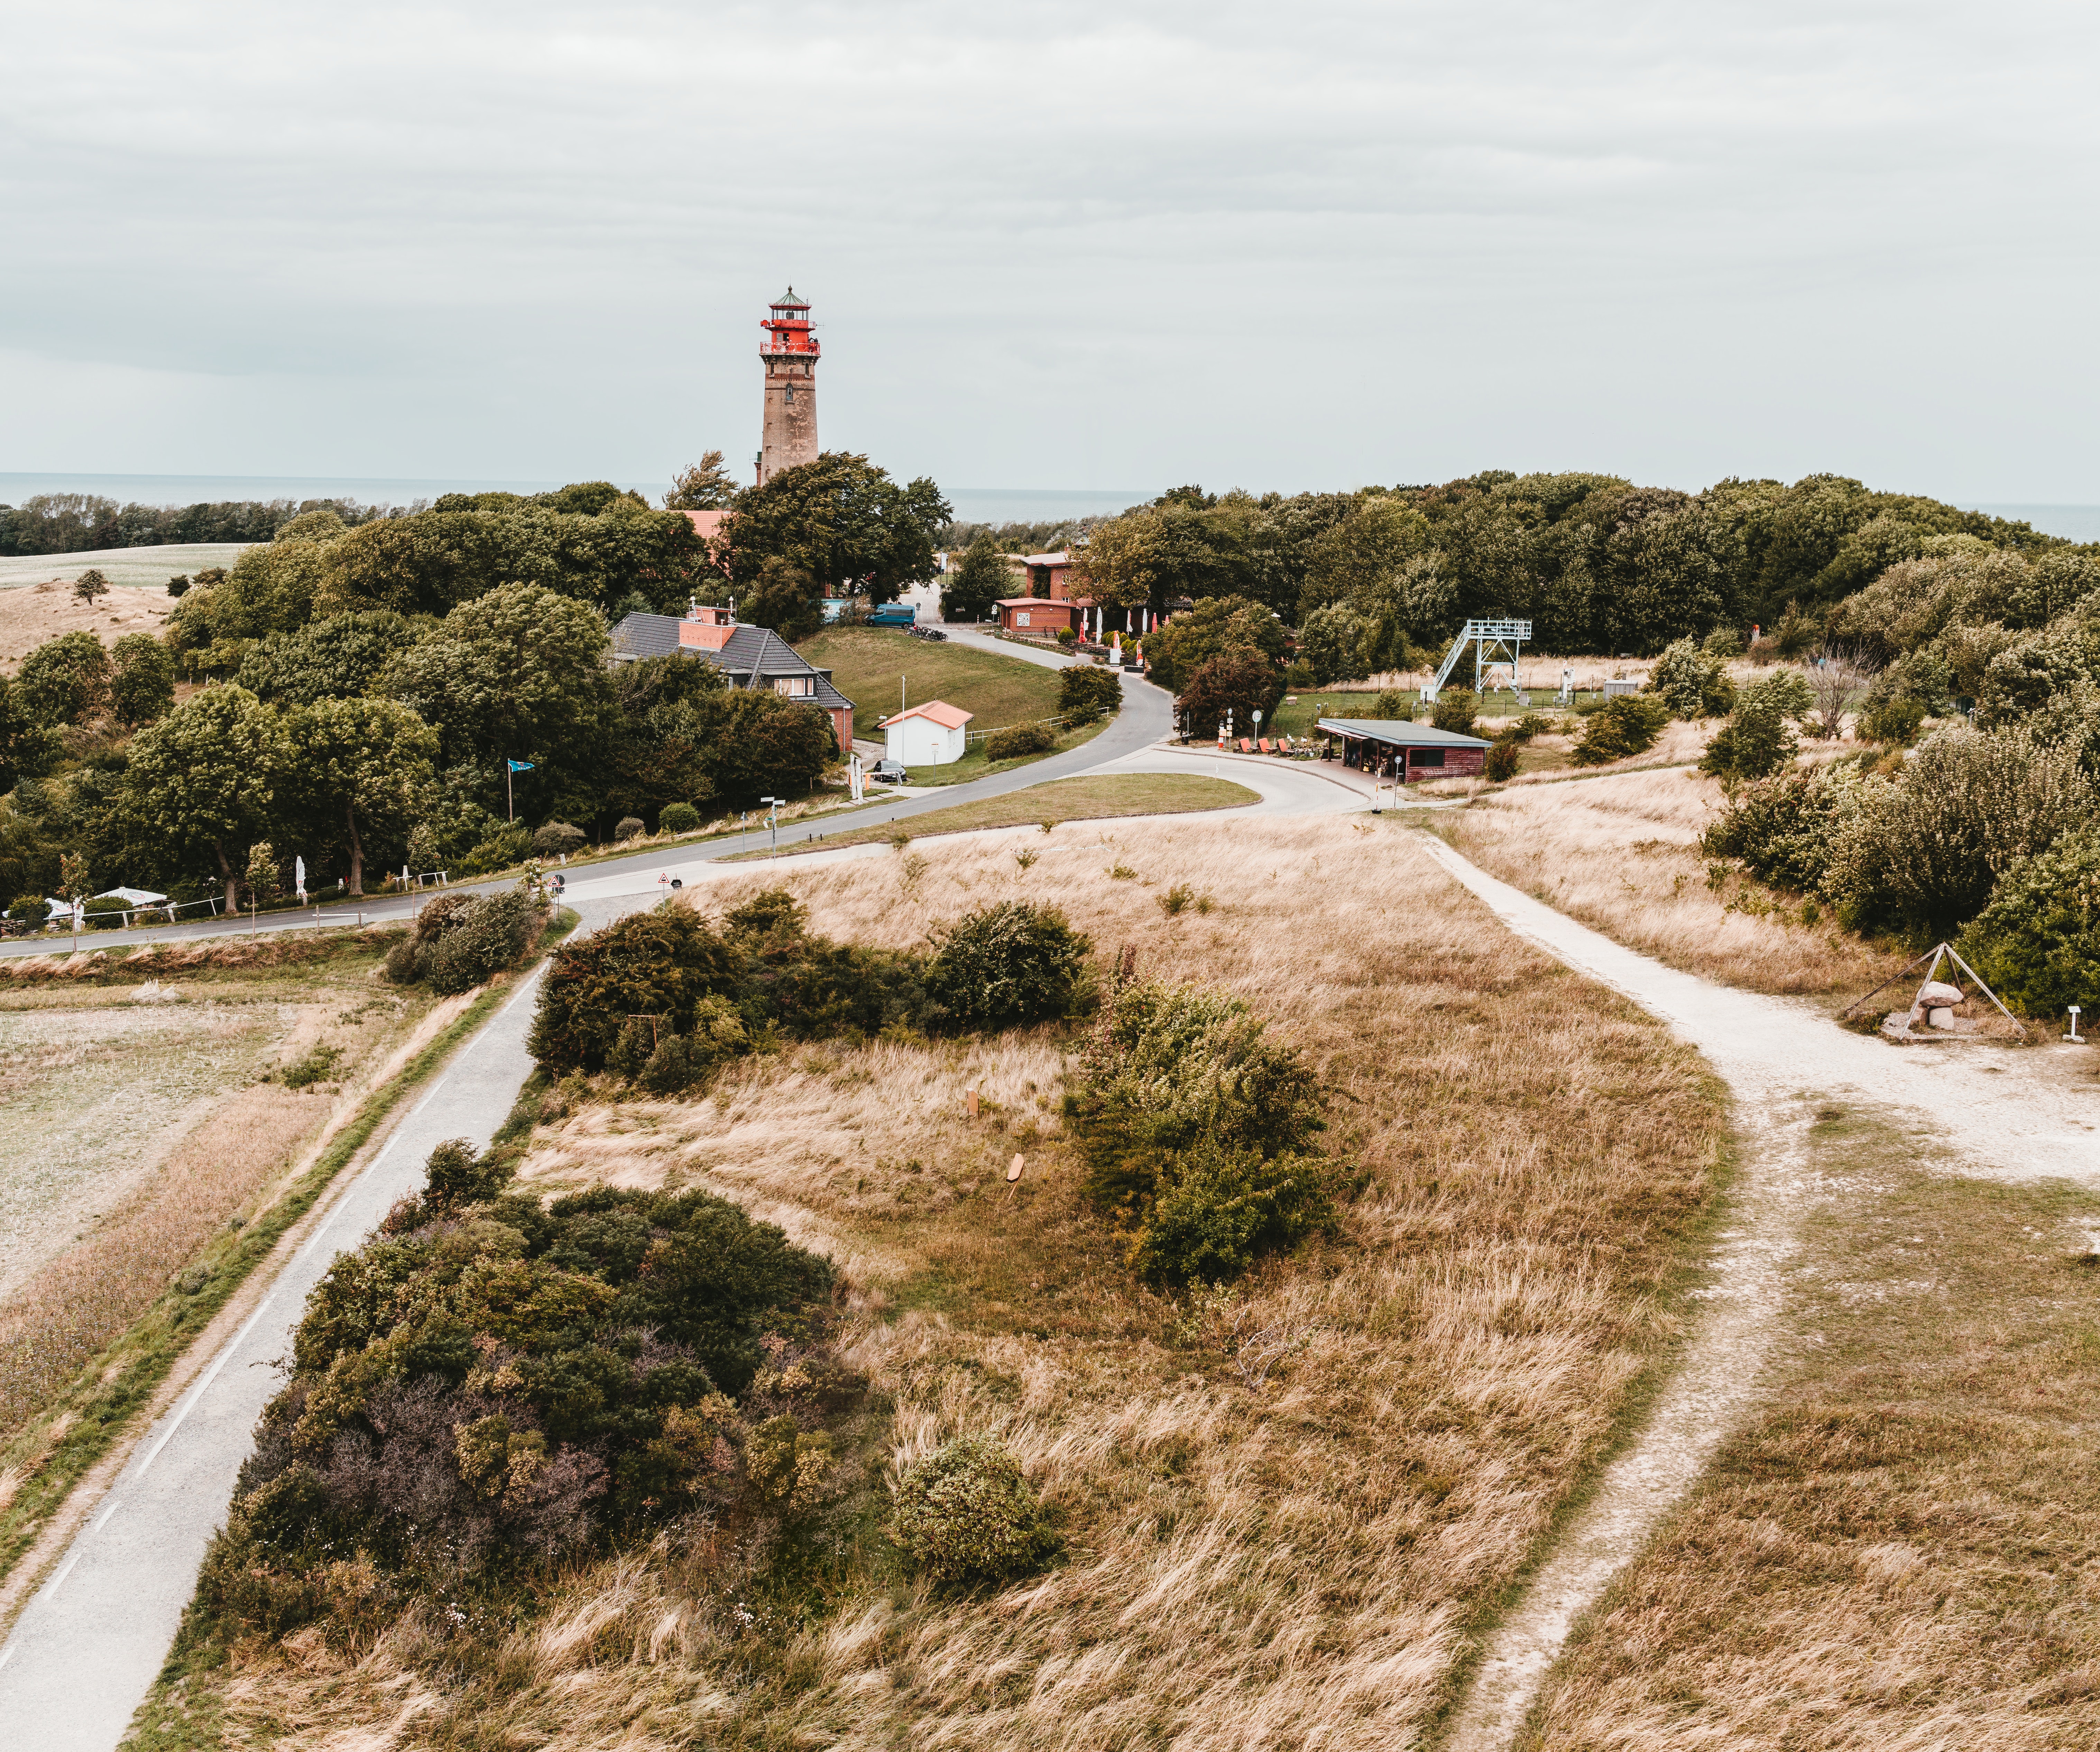
sky, tree, coast, land lot, tower, landscape, grass, sand, village